Post-conflict reception of war criminals

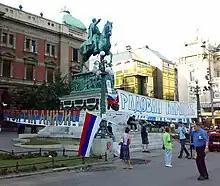
Protest against the arrest, extradition and trial of Radovan Karadžić in Belgrade, Serbia, 2008

Former President of Croatia Ivo Josipović has highlighted that former Yugoslav countries were reluctant to prosecute their own nationals for war crimes because "everybody considers their own people to be heroes and only sees the victims on their own side".